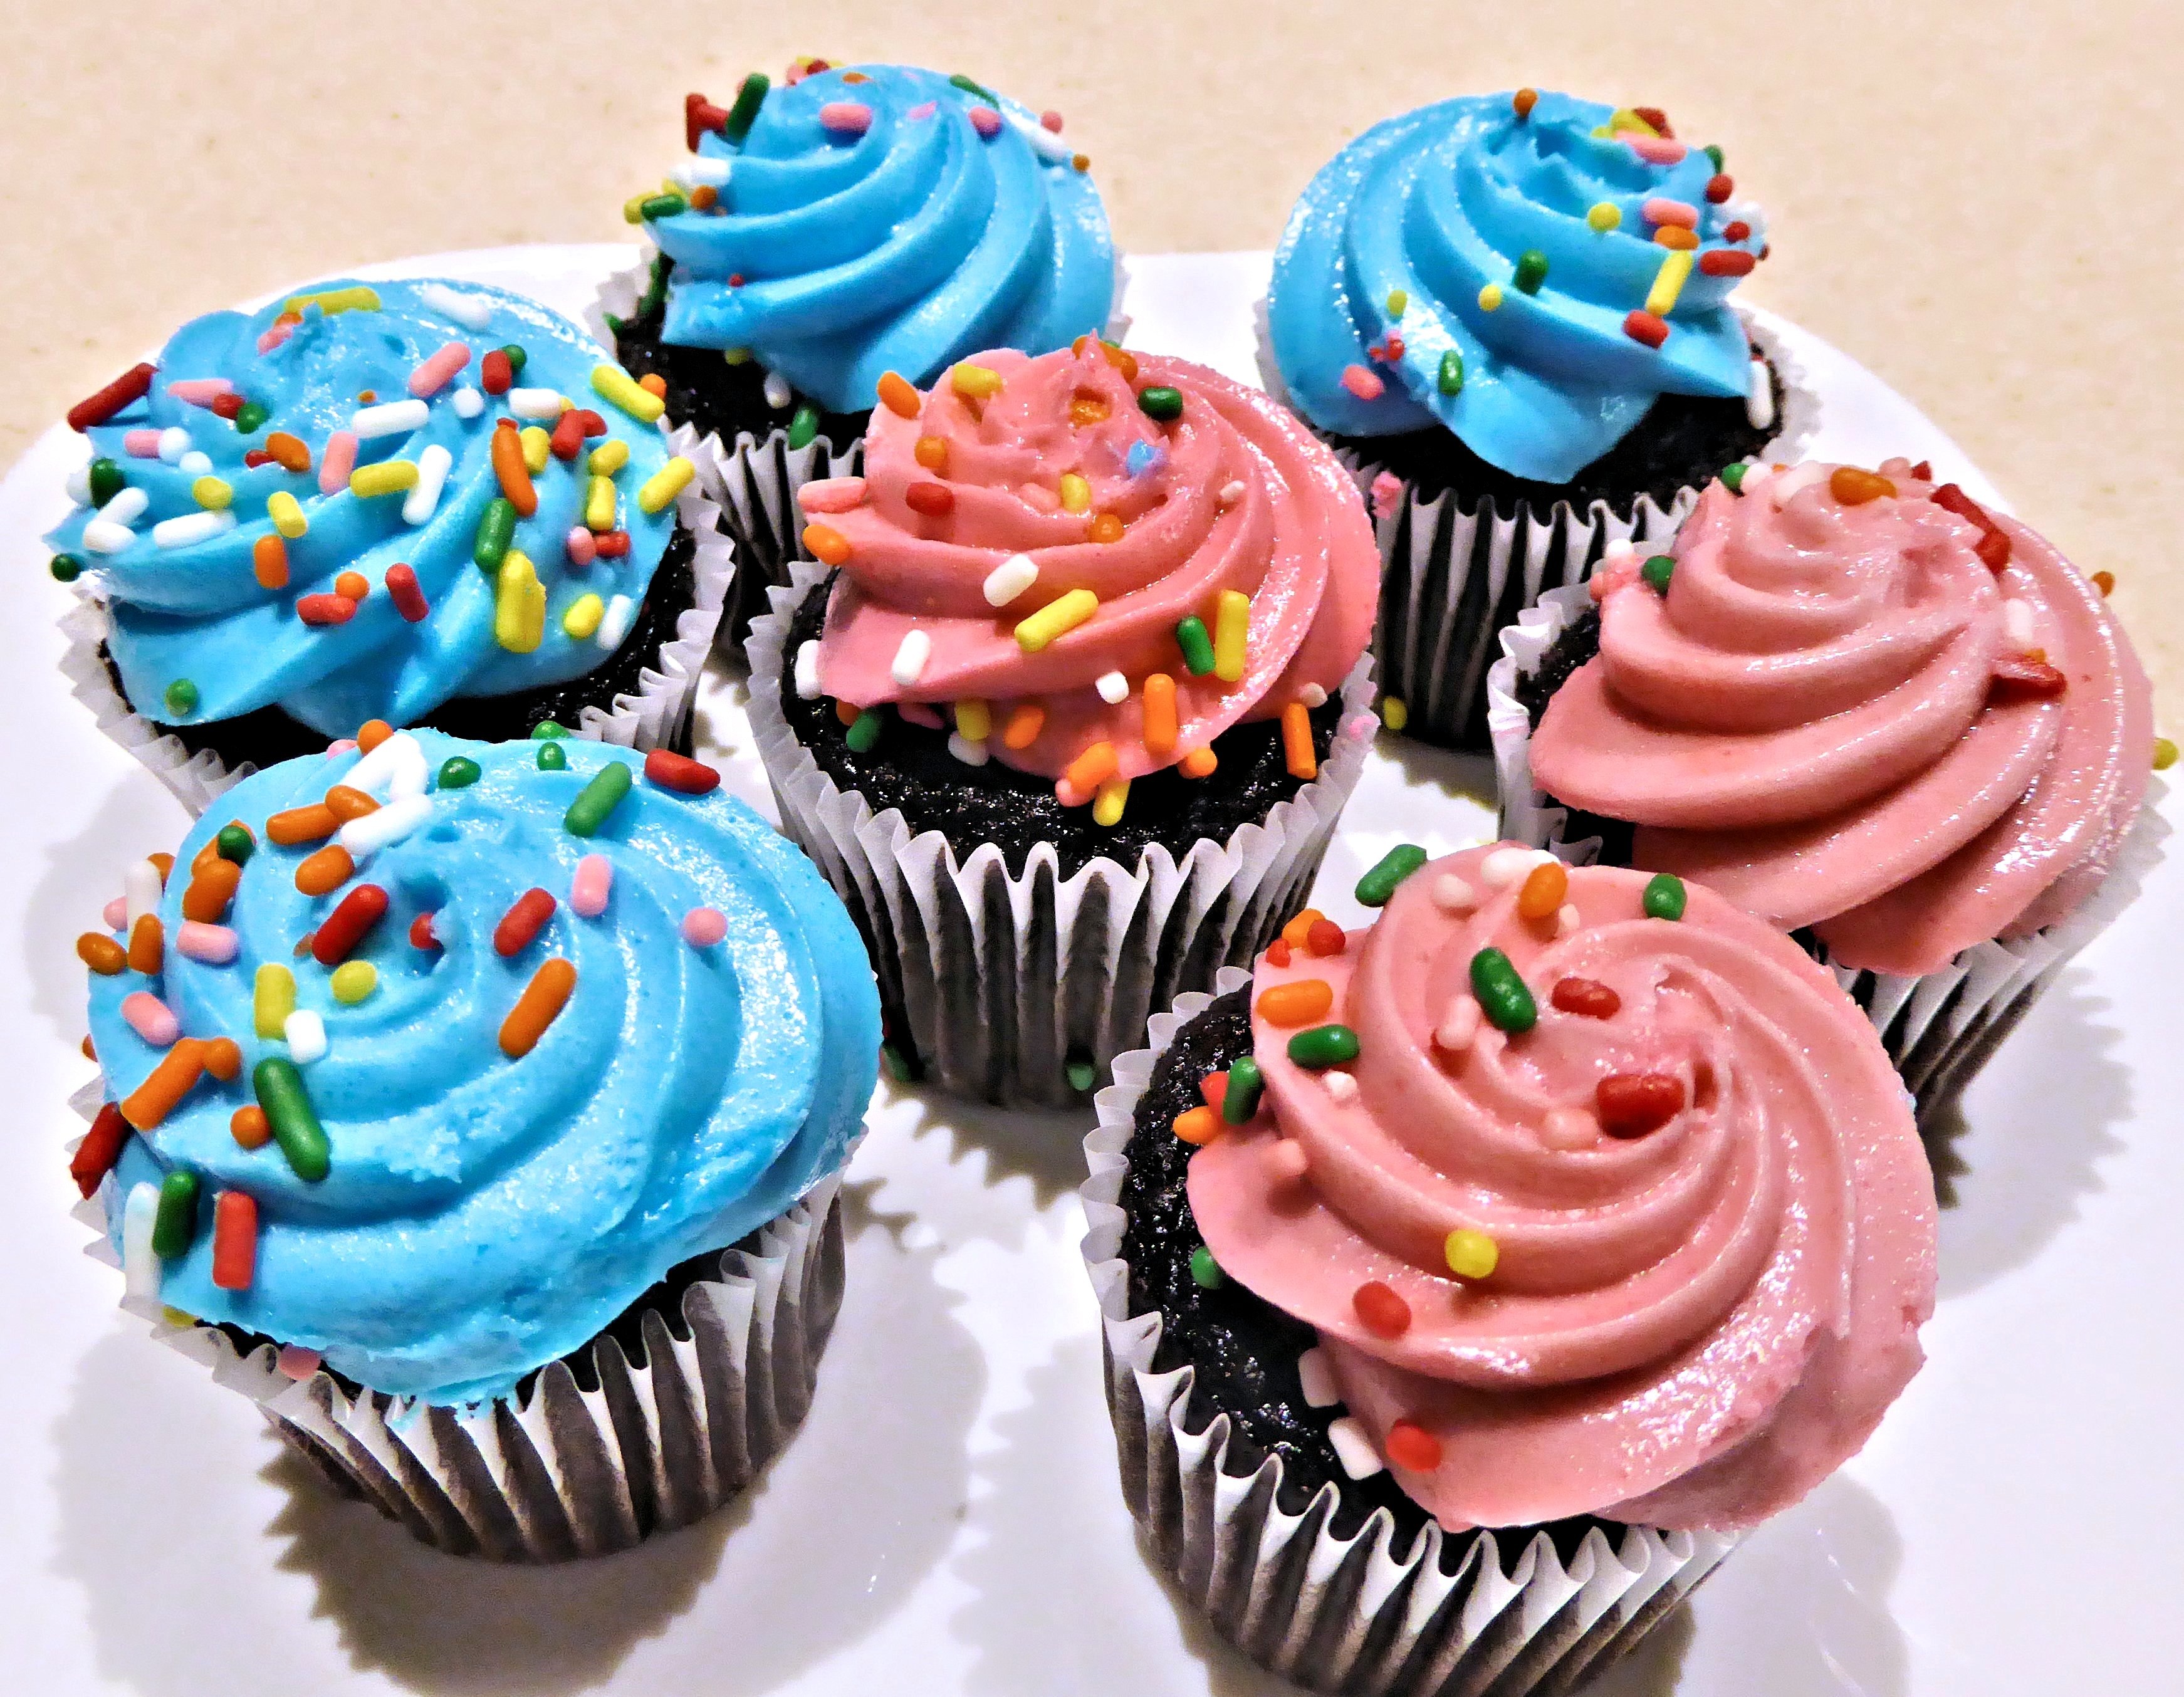
sweet, food, cupcake, dessert, cake, icing, sprinkles, flavor, buttercream, cake decorating, chocolate mini cupcakes, blue pink frosting